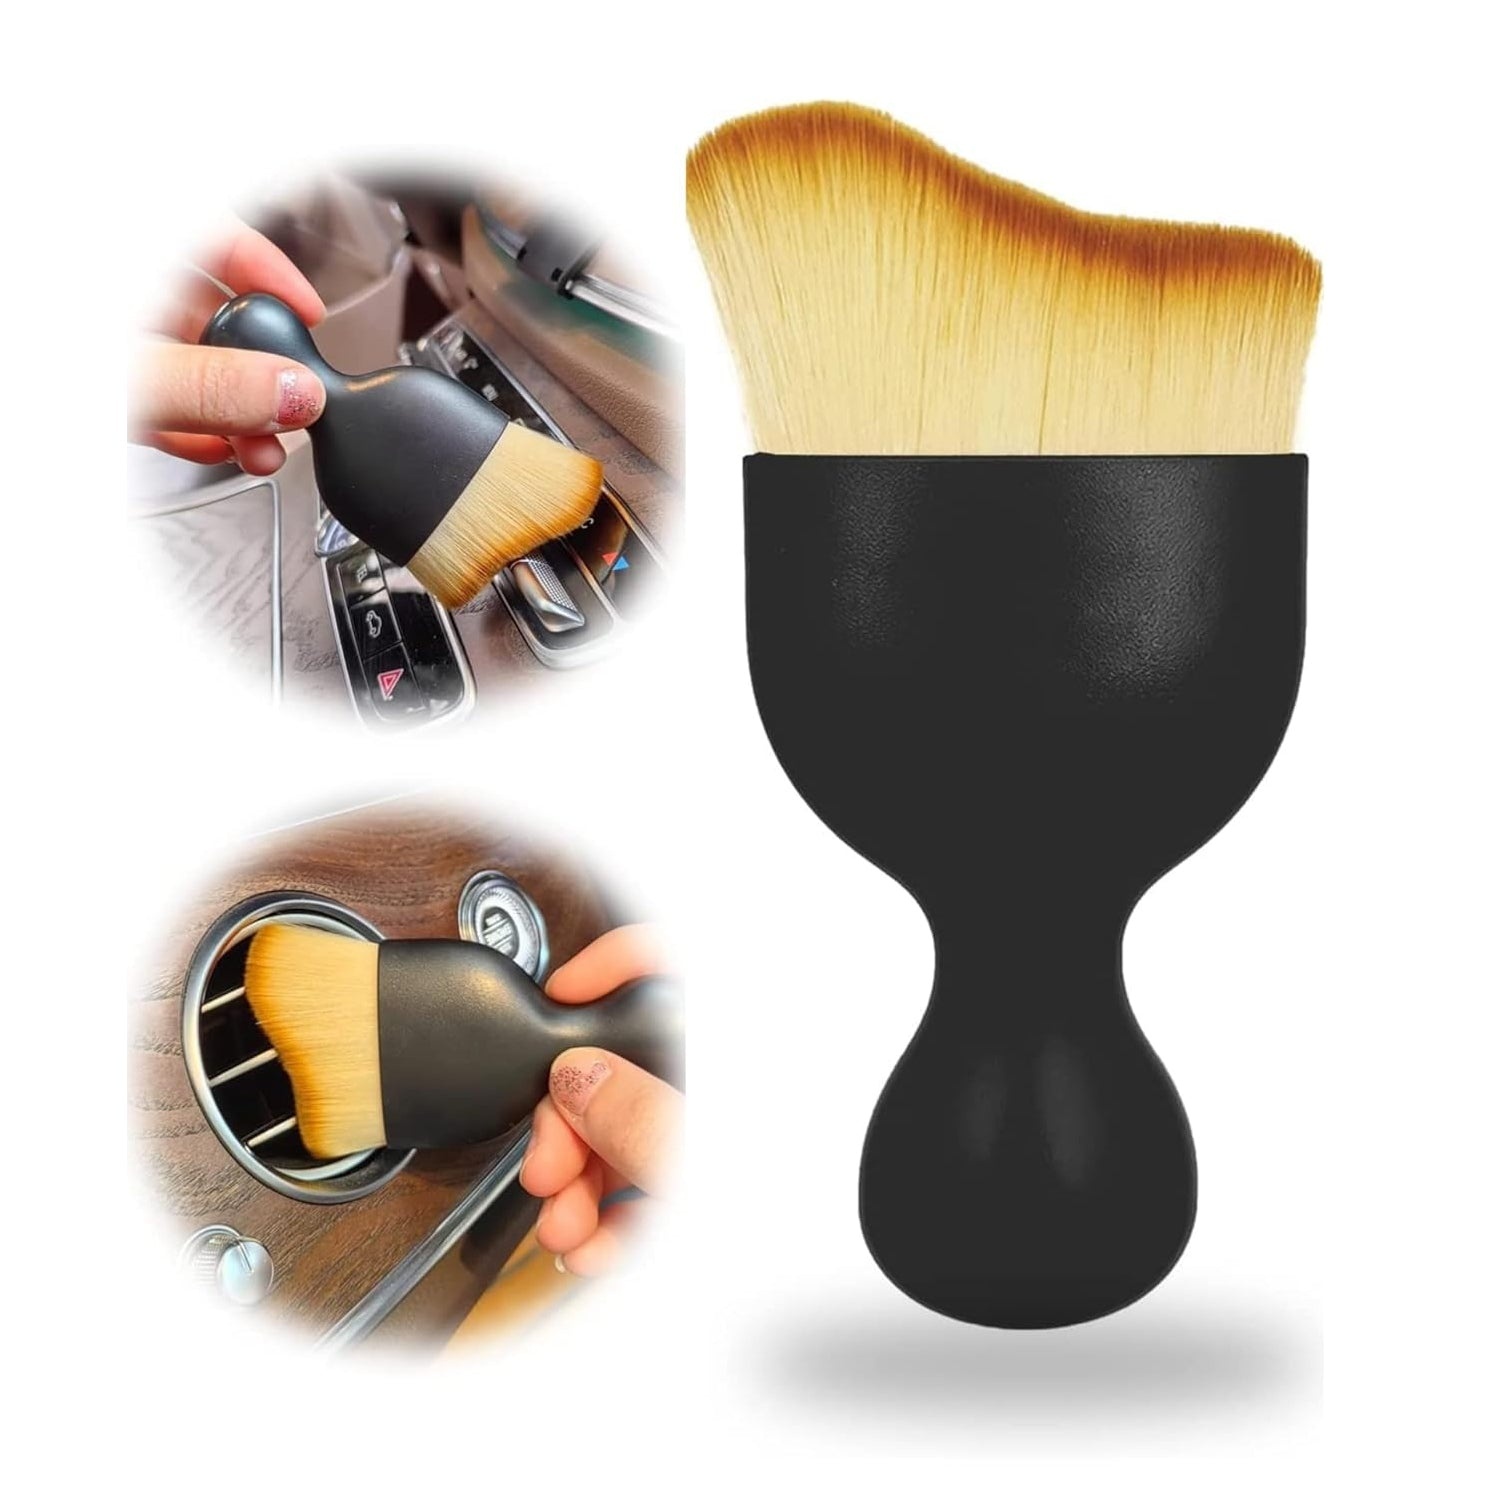
Mini Car Interior Cleaning Soft Brush -Car Cleaning Brushes Duster (1 Pc)
Mini Car Interior Cleaning Soft Brush -Car Cleaning Brushes Duster, Soft Bristles Dashboard Air Outlet Gap Dust Removal Brushes Soft Bristled Cleaning Brush be Appropriate for Car, Home, Office, Keyboard (1 Pc) Description :- Car Interior Cleaner Brush: If you are still worried about how to clean the dirt in the dead corners of your car, you can definitely try our cleaning brush. Suitable for every corner of the car, automatic cleaning of the instrument panel/car air conditioner/car air outlet/car center console/car armrest, food residues in the seat gap, other uses. Perfect design: The wavy bristle design can better clean the dust in the crevices. Its bristles are constructed steadily and deeply to prevent bristles from shedding in hard jobs. Fast dust removal, fluffy and soft, not easy to fall off, good elasticity, flexible and durable. Each Dirt Dust Clean Brushes has one plastic dust shield case. Material & size: Made of high-quality dense soft and flexible long hair, easy to carry out details and corner deep cleaning.The handle of car detailing brush kit is made of high-quality PP, non-slip groove design provides a comfortable grip. Multipurpose: car brush is suitable for cleaning the air outlet of an air conditioner, seat, panel surface, interior gaps, dashboard, etc. It is also a perfect cleaning assistant for home and office, like your favourite handmade model or other office supplies. Compact and portable: Our car brush for cleaning Very small and portable, you can put it in your car, in your bag, in your drawer. It will not take up too much space at all, and it can meet your needs at any time. Dimension :- Volu. Weight (Gm) :- 63 Product Weight (Gm) :- 23 Ship Weight (Gm) :- 63 Length (Cm) :- 11 Breadth (Cm) :- 8 Height (Cm) :- 3
Brand: RiseZ Mart
Category: Vehicles & Parts > Vehicle Parts & Accessories > Vehicle Maintenance, Care & Decor > Vehicle Cleaning > Car Wash Brushes